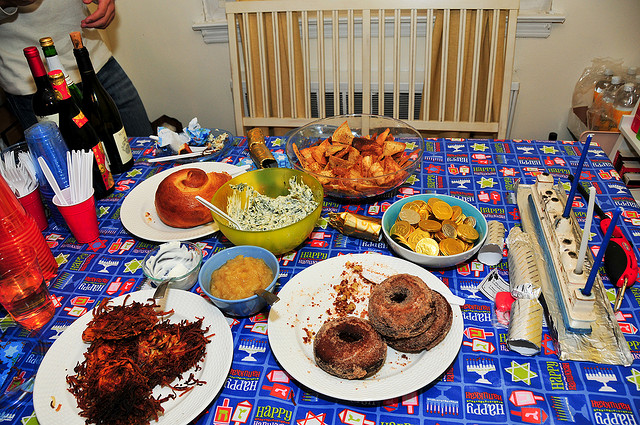
user: Given an image and a question. Answer the question in a short answer. Question: What is the brand of the red plastic cup? Short Answer:
assistant: solo